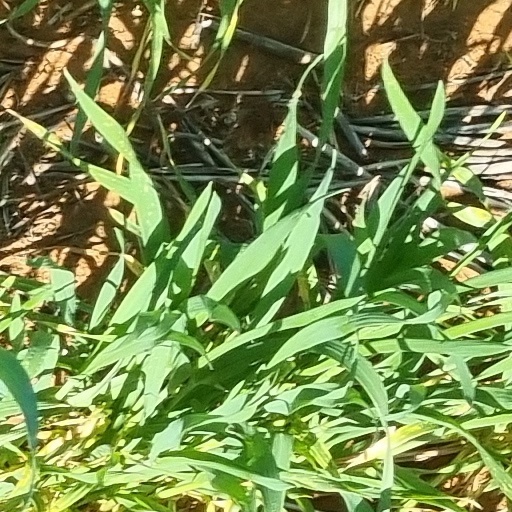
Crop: wheat